Espoo

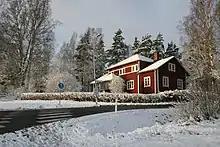
In addition to fields, many buildings remain of rural Espoo, such as the Punainen tupa ("red house") in Henttaa.

The dominant wind direction sector in Espoo is south-west, as with Finland in general. The sea wind has a large effect on the local winds on the coast, and can even create its own wind field. It can change the direction and speed of the basic wind on the coast for many times during the same day. Particularly in springtime and early summertime the sea wind keeps the archipelago and coastline free of clouds, while there is a white cloud wall further inland, which can cause rain showers.